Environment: real
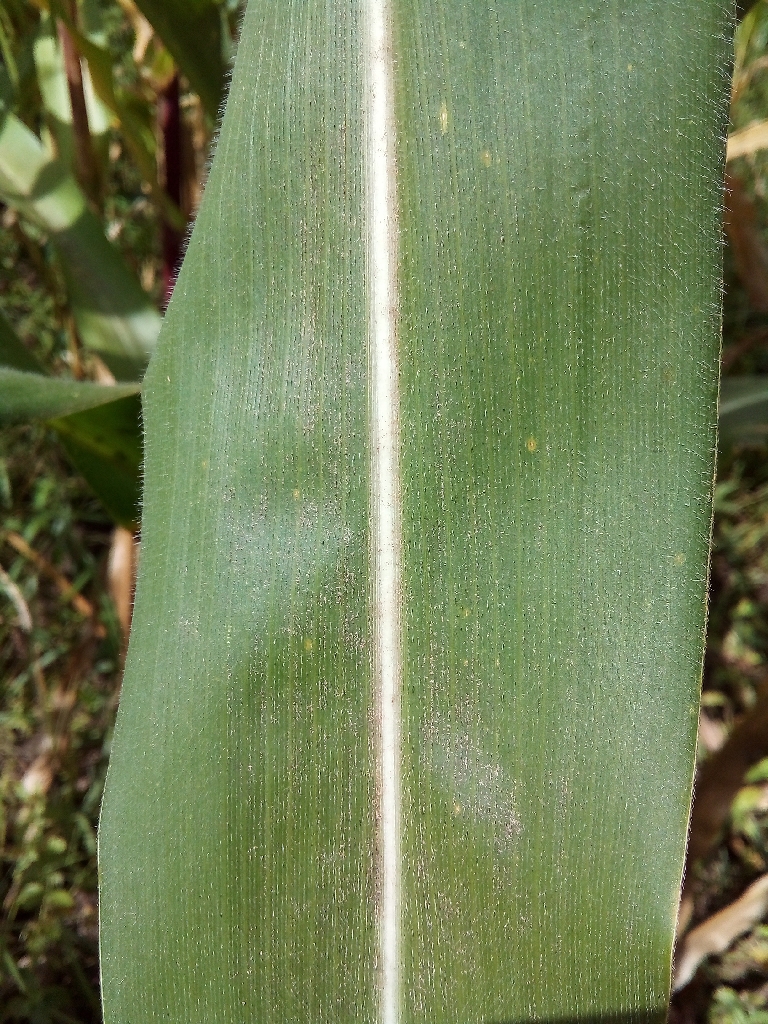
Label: healthy